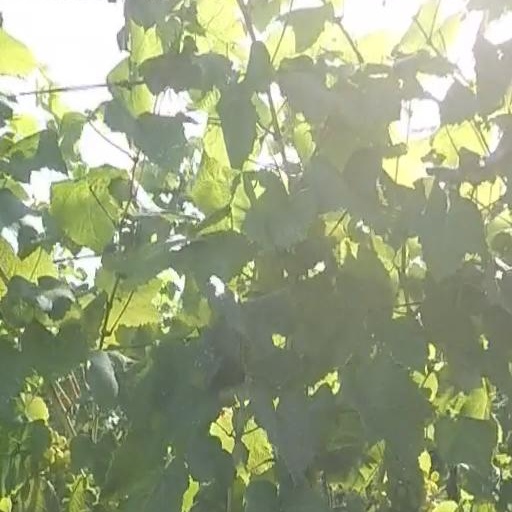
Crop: grape